Yarasuchus

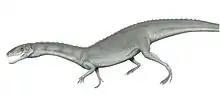
Outdated life restoration depicting "Yarasuchus" as a "raisuchian" with osteoderms.

Almost the whole vertebral column is represented in "Yarasuchus", including at least 8 cervicals (including the atlas and axis), 17 dorsals, 2 sacral, and at least 11 proximal caudal vertebrae. The long neck of "Yarasuchus" is made up of a series of characteristically elongated cervical (neck) vertebrae, in contrast to its proportionately small skull. The articulating surfaces of the zygapophyses that connect between each vertebra are inclined and the centra are strongly curved along the bottom margin with offset faces, indicating that the neck was held raised up from the body and arched along its length. The cervicals are uniquely characterised by a prominent midline keel that runs along the front half of the underside of each centrum, followed by two separate keels that continue to the rear edge. The posterior cervical ribs have three heads, an unusual condition in archosaurs, and the corresponding cervicals possess an accessory articular facet to accommodate this.